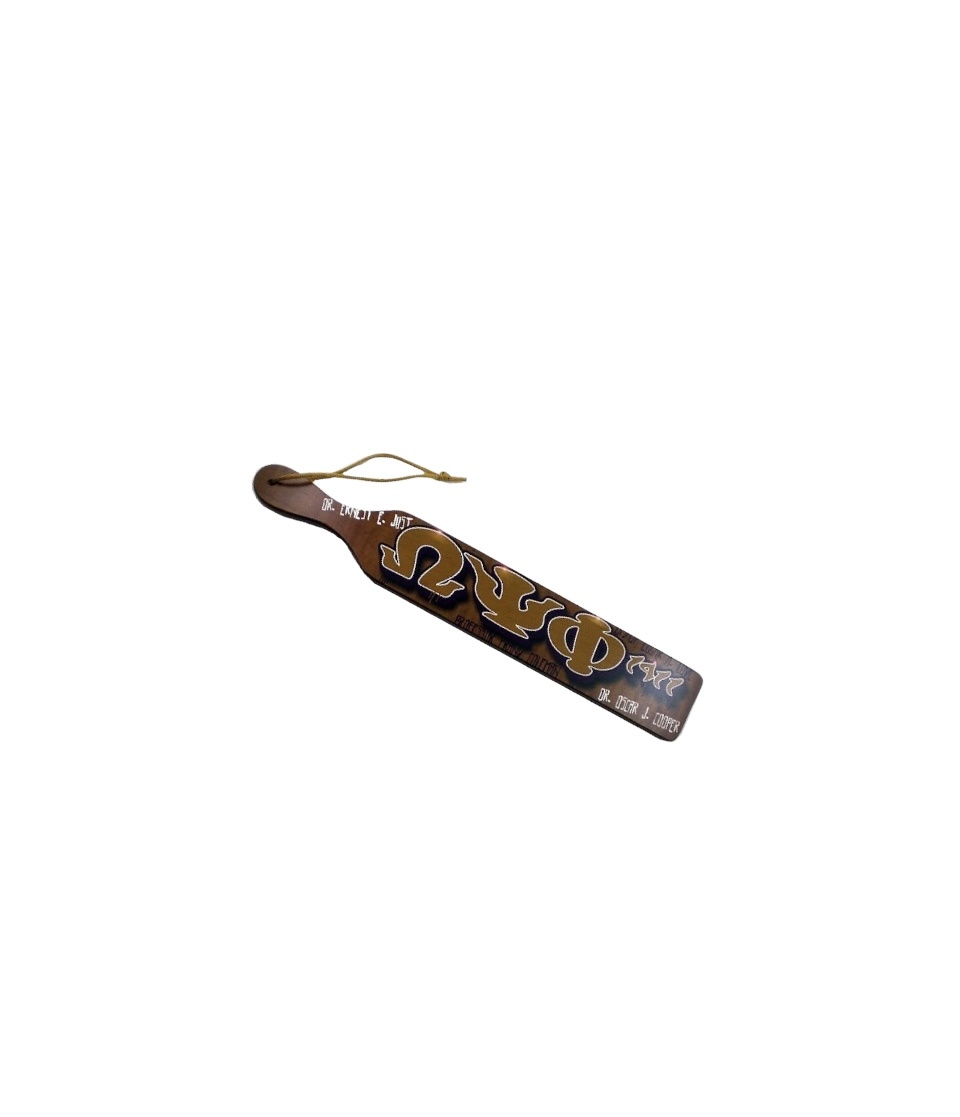
Omega Psi Phi Graffiti Paddle
Brand: The Greek Cafe LLC
Standard processing time is 2-4 business days. Processing times are subject to vary on special orders like customizations.
Category: Sporting Goods > Athletics > Wrestling > Wrestling Training Aids > Wrestling Training Backpacks